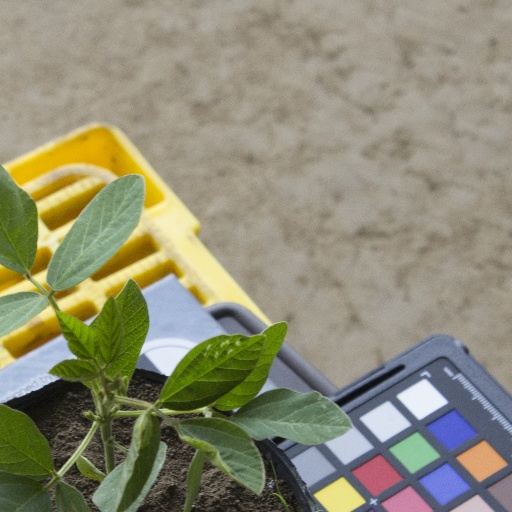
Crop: soybean